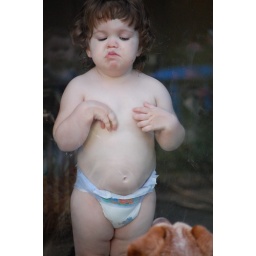
I love that the dog and the little boy in the reflection are staring at her like she's crazy!